Devils Fork (conservation area)

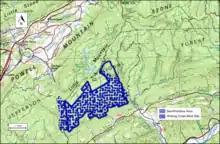
Boundary of the Devils Fork wild area as identified by the Wilderness Society.

The boundary of the wildland as determined by the Wilderness Society is shown in the adjacent map. Additional roads and trails are given on National Geographic Maps 789 (Clinch Ranger District). A great variety of information, including topographic maps, aerial views, satellite data and weather information, is obtained by selecting the link with the wildland's gps coordinates in the upper right of this page.